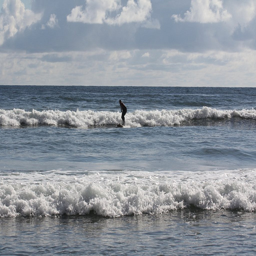
Someone is surfing the breakers under a sky filled with fluffy clouds.
A person surfing the wave in the distance
a surfer standing on a surfboard in the ocean among the waves.
A surfer riding a small wave in towards the beach.
A lone surfer rides a small wave in the ocean.